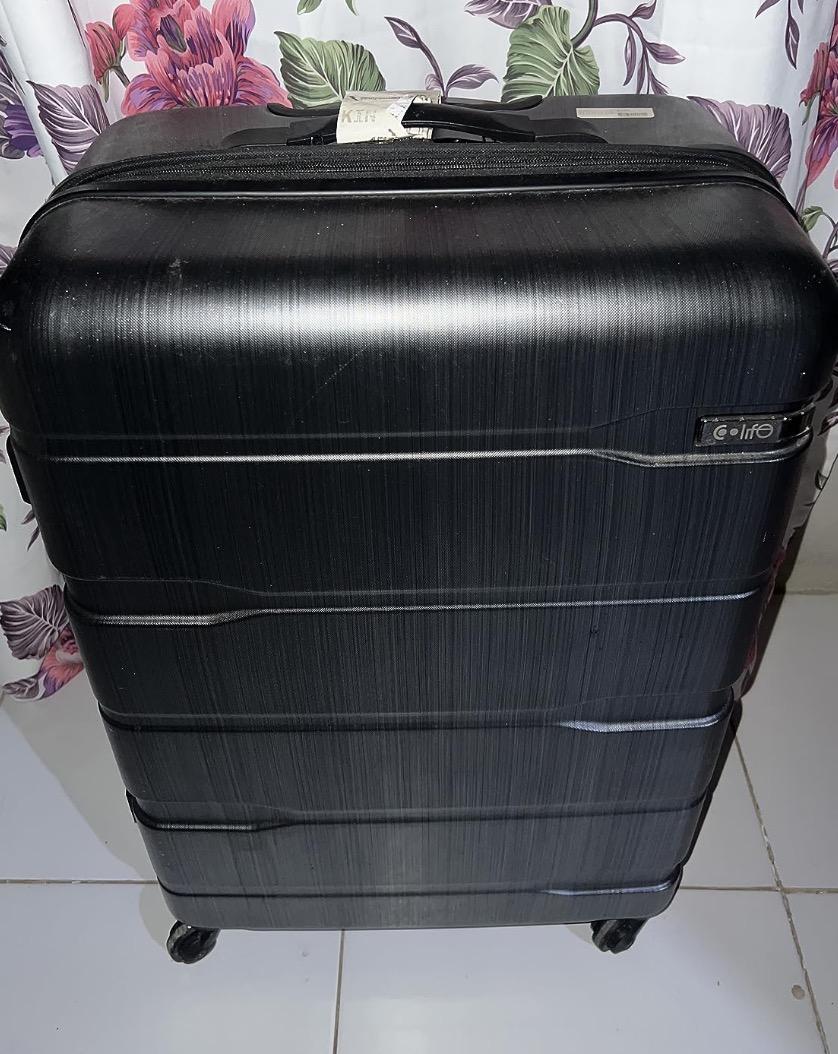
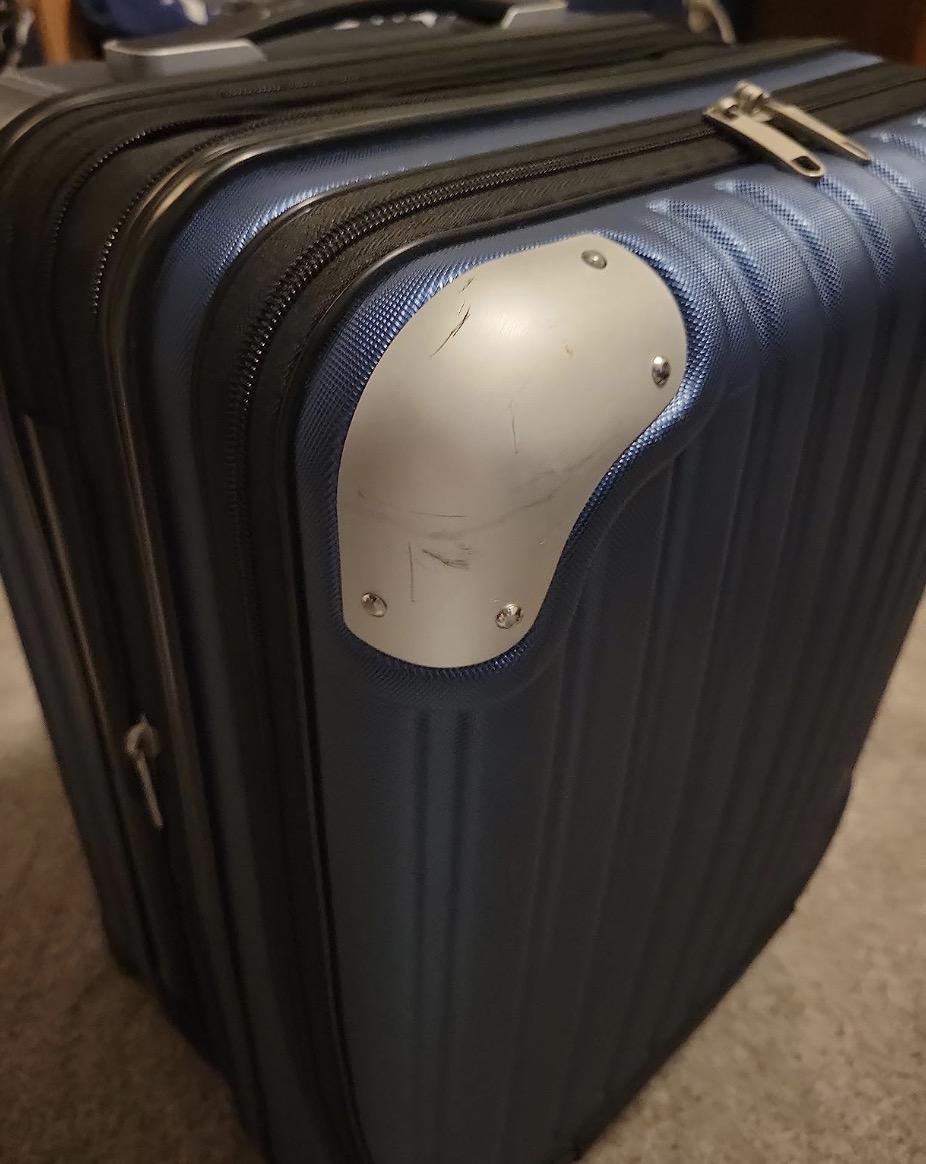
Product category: items_tea
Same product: no